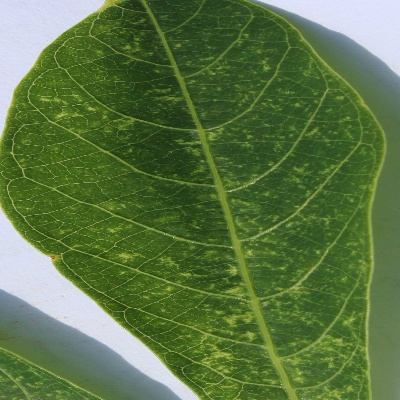
Crop: Cassava
Condition: green mite